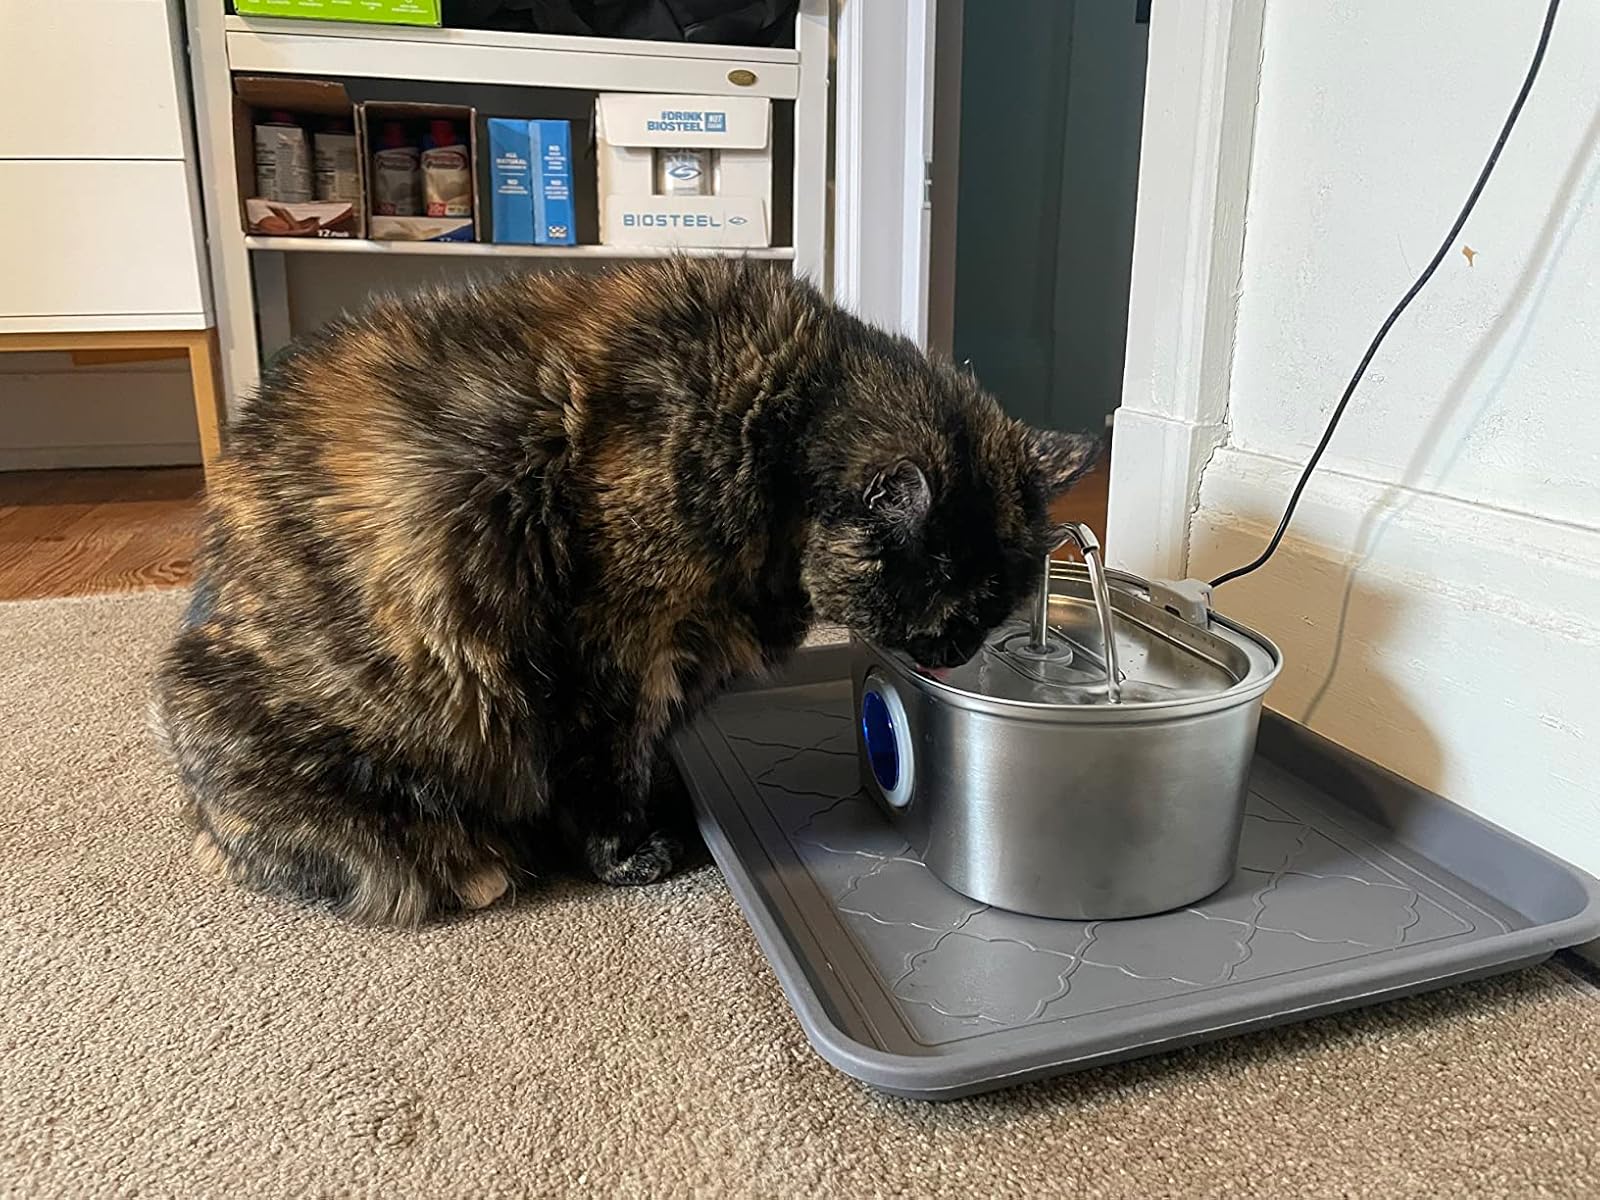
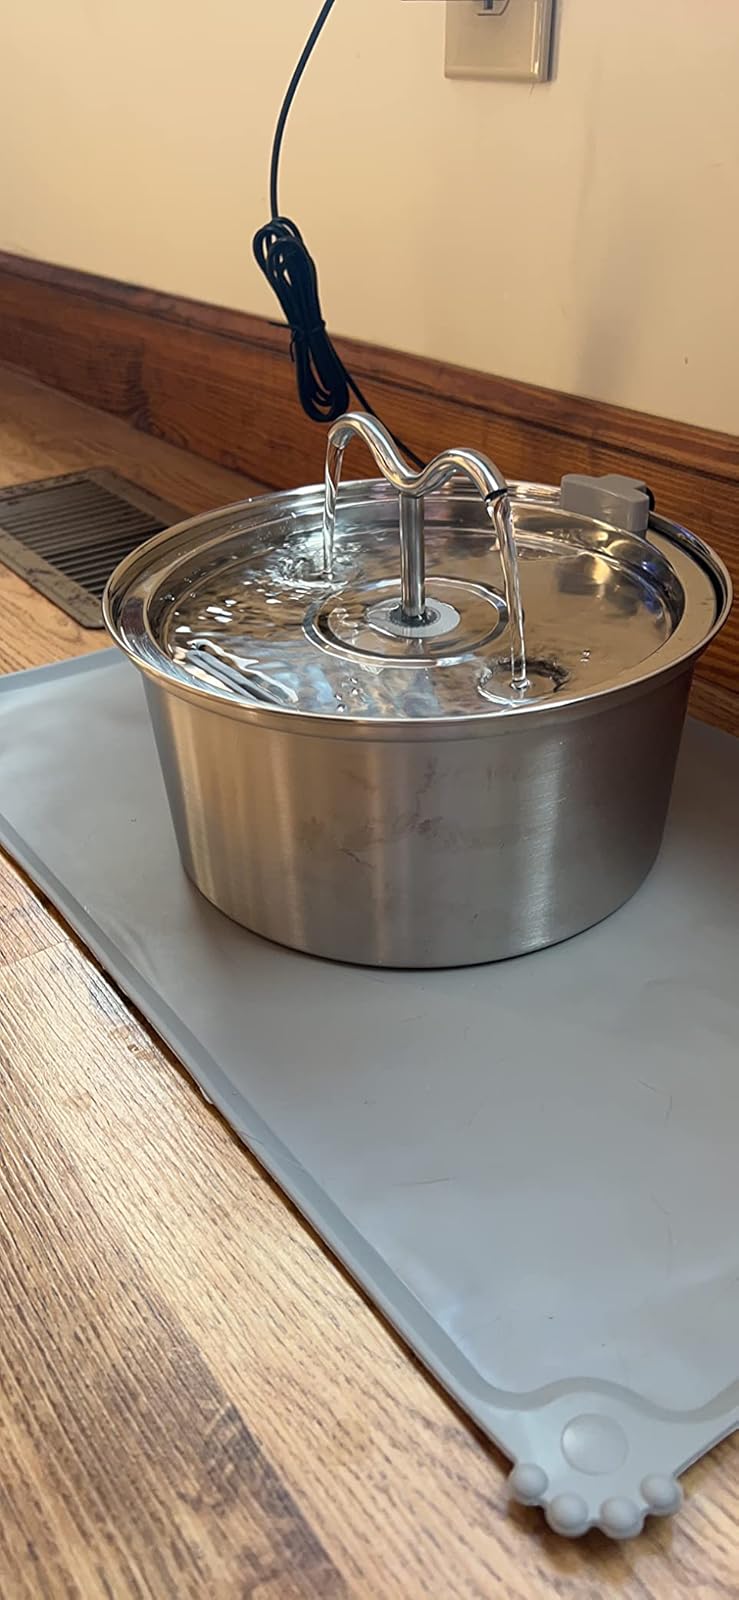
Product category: items_bowl
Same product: no